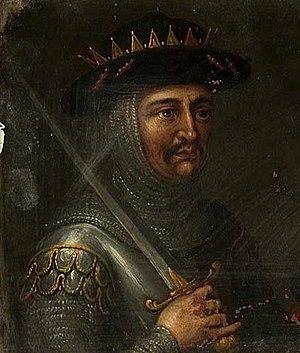
Détail d'un portrait de Godefroy II et de son épouse.
Cette page concerne les événements qui se sont produits au onzième siècle en Lorraine.
Godefroid II d'Ardenne, dit le Barbu, duc de Haute-Lotharingie, de Basse-Lotharingie, margrave d'Anvers et comte de Verdun mais également margrave de Toscane avec sa deuxième épouse, Béatrice de Bar à compter de 1054.
Le duché de Lorraine est né du partage de la Lotharingie en 959 par le duc Brunon de Cologne. Celui-ci confia la partie méridionale du duché au vice-duc Frédéric de Bar qui prit le titre de duc de Haute-Lotharingie en 977. Au fil du temps, cette entité politique deviendra le duché de Lorraine, mentionné comme tel dès 1067, qui perdurera jusqu'en 1766, date de l'annexion par la France.